University of South Florida

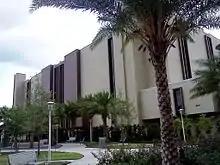
USF Tampa main library

The USF Tampa Library is the largest and most comprehensive library in the USF System. In addition to providing students access to more than 2 million academic journals, databases, and books, the seven-story USF Tampa library offers tutoring and writing services, laptops, a career resource center, Course Reserves, and reservable group study rooms. The USF Tampa Library also houses several Special and Digital Collections, including literature, oral histories, photographs, artifacts, and the university archives. In 2012, the USF Tampa Library opened the Science, Math, and Research Technology (SMART) Lab: a hands-on learning space which includes more than 300 computer work stations. In 2013, USF students successfully protested to keep the library open 24 hours a day/5 days a week during the Fall and Spring semesters for current students, faculty and staff who possess a valid USF ID card. In 2017, renovations were completed on the 5th floor to bring 400 individual study spaces with personal lamps, electrical outlets, and USB ports for device charging, and provided new group study rooms with white boards.